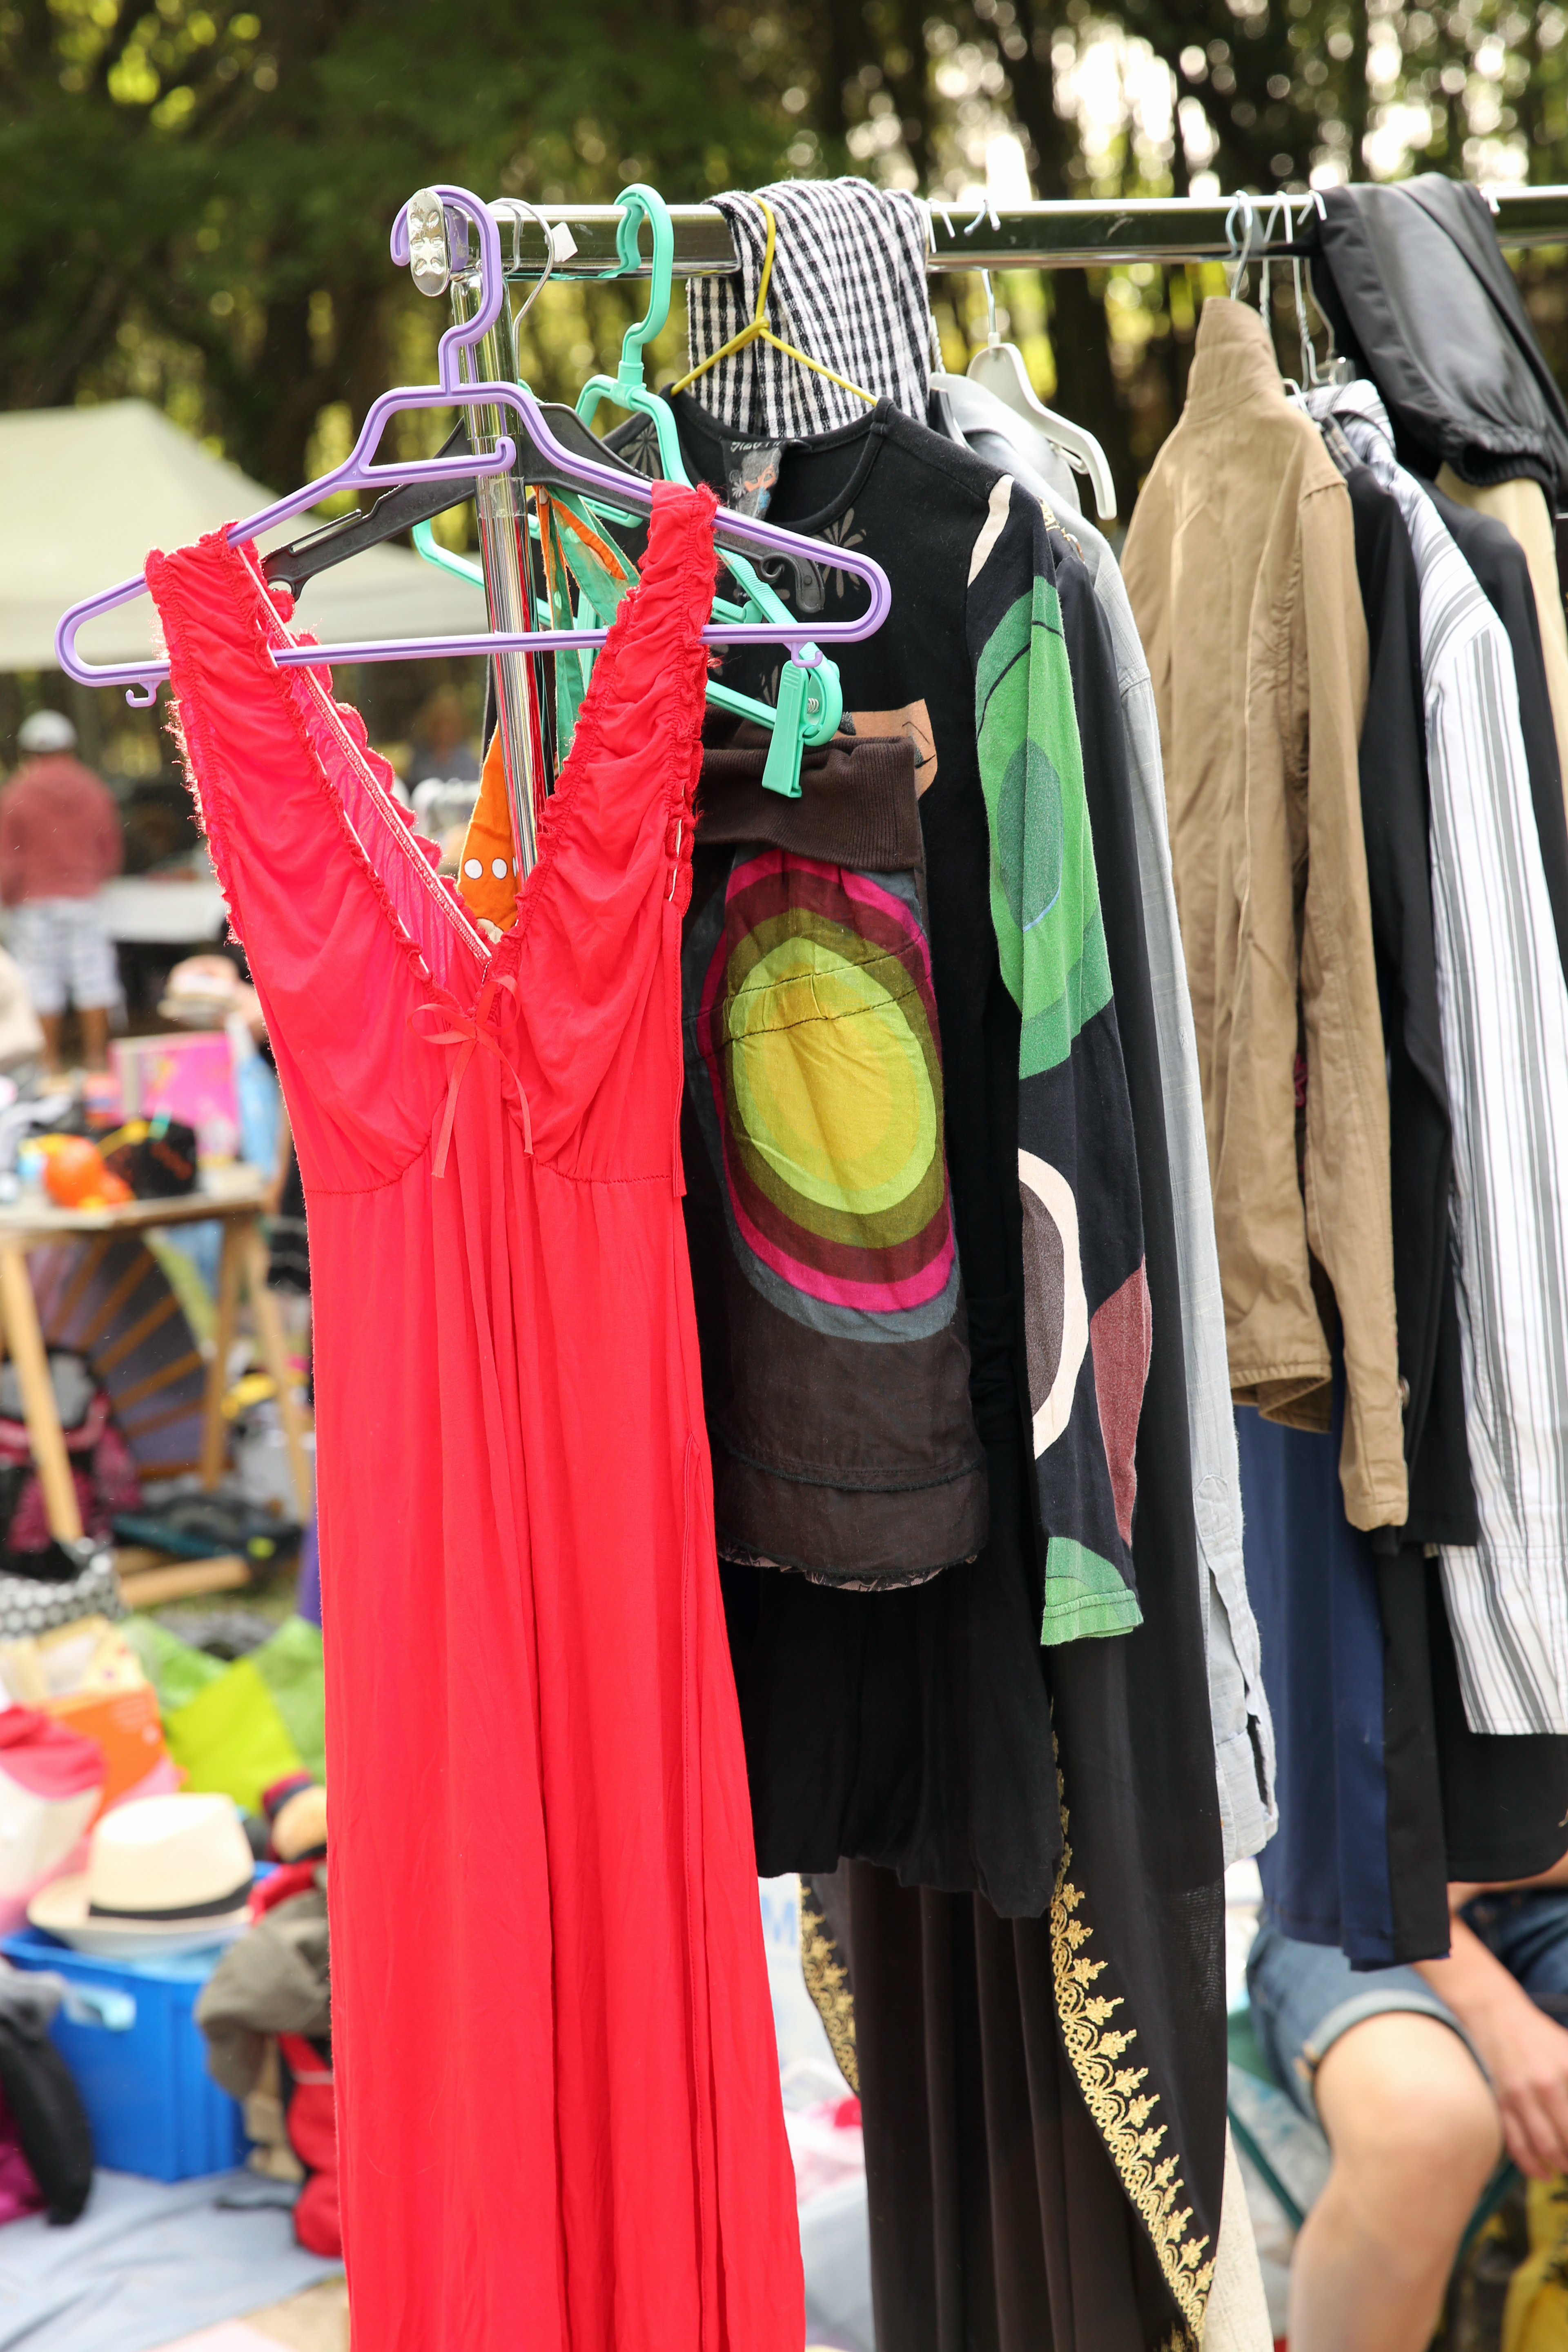
france, europe, spring, color, canon, fashion, clothing, shopping, outerwear, exposition, midi, dress, march, montpellier, association, southfrance, sdfrankreich, zuidfrankrijk, mditerrane, languedocroussillon, hrault, stands, jacou, exterieur, manifestation, occasions, parcdebocaud, clients, mjc, achats, ventes, chalands, vtements, objets